Ted Cruz

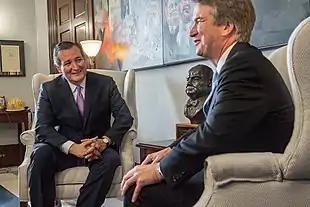
Ted Cruz and Judge Brett Kavanaugh in July 2018

Shortly after the campaign's end, Cruz indicated that he would restart the bid if successful in the Nebraska primary, which Trump later won.